Unification Decree (Spain, 1937)

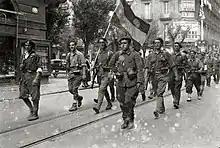
Carlist militia Requetés on parade, San Sebastián 1936

In the early 20th century Carlism was a second-rate force; like Falange it benefited from radicalization of the mid-1930s, though unlike Falange it enjoyed major appeal only in some regions of Spain. The Carlist pretender, the Austria-based Don Alfonso Carlos, perished in late September 1936 and was succeeded by a regent, France-based Don Javier. The latter met Franco twice in 1936 and both leaders remained highly skeptical about each other; Franco preferred to speak to the experienced Navarrese leader, conde Rodezno. Like Falange, the Carlists tried to make their best of the autonomy allowed by the military administration; in October 1936 their propaganda paid more attention to Don Javier assuming the regency than to Franco assuming the state jefatura, and in late 1936 headlines of Carlist press exalted the exiled leader Fal Conde as caudillo, reserving for Franco only small-font notes at the bottom of the page. In December the Carlists launched their own syndicalist scheme. In early 1937 Carlism started to demonstrate agglutinatory appeal; some CEDA politicians discussed merger, a small Partido Nacionalista Español merged indeed, an independent syndicalist organization CESE joined the Carlist Obra Nacional Corporative scheme and in some regions Acción Popular and Renovación sections fused with the Carlists. In Navarre the Carlists ran sort of an own state structure.